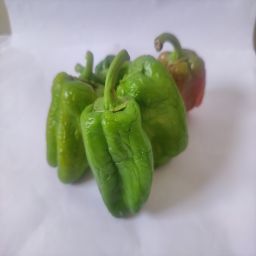
Crop: Bell Pepper
Quality: Ripe